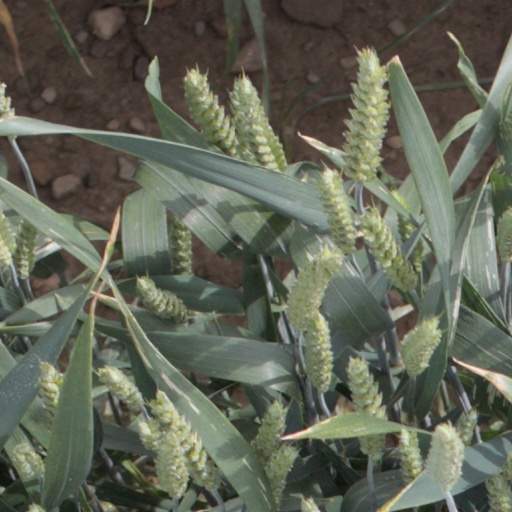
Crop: wheat